Chest hair

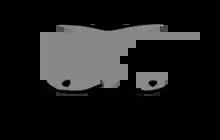
Four areas in the Setty chest hair pattern system: infraclavicular (top), pectoral (left), sternal (middle) and circumareolar (right)

There have been occasional studies documenting patterns of chest hair in men and occurrence of these patterns. A study of 1,400 white men aged 17 to 71 conducted by L.R. Setty in the 1960s defines 15 patterns of chest hair. In this study, four parts of the chest in which terminal hair occurs were identified: